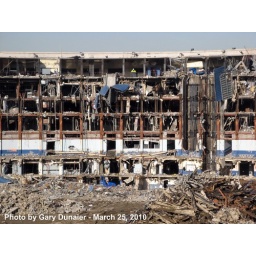
Yankee Stadium Demolition, 03/25/10: the area behind home plate - note demo man in the Tier concourse (IMG_2641)